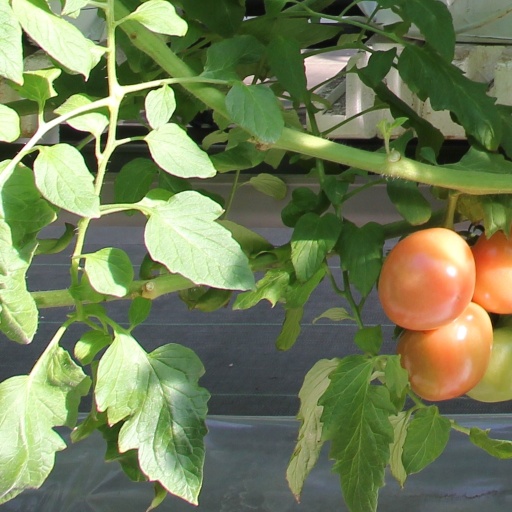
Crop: tomato